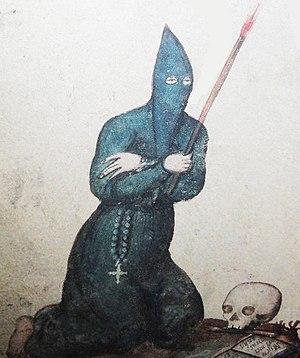
Photo d'un document d'archives datant du 19e siècle, trouvé dans l'église Saint-Jérôme de Toulouse.
La Compagnie royale des Pénitents bleus de Toulouse est une confrérie de pénitents d'inspiration franciscaine, fondée en 1576 et éteinte en 1858. Elle avait été créée par Georges d'Armagnac, archevêque de Toulouse, et Jean-Étienne de Duranti, Premier Président au Parlement de Toulouse, pour demander à Dieu l'extirpation de l'hérésie, la conservation de la sacrée personne du Roy et pour l'heureux succès de ses armes.